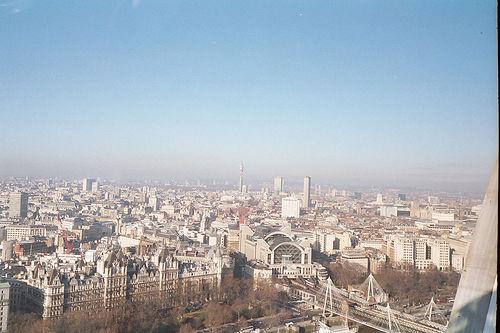
Weather: sun or clear